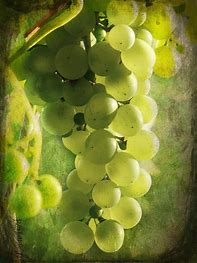
Label: Grapes